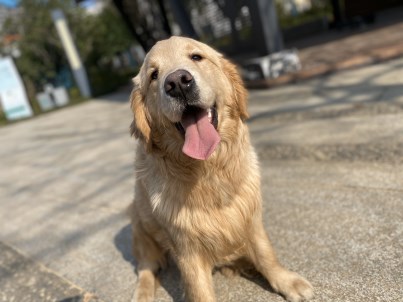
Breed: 5355-n000126-golden_retriever